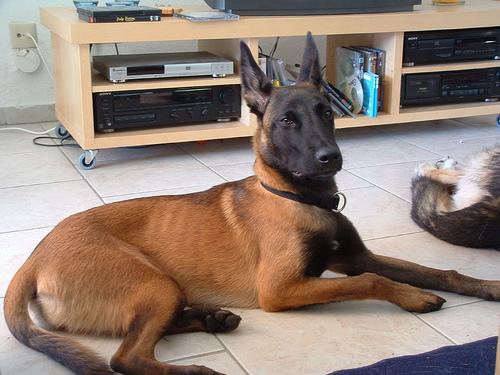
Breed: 233-n000071-malinois